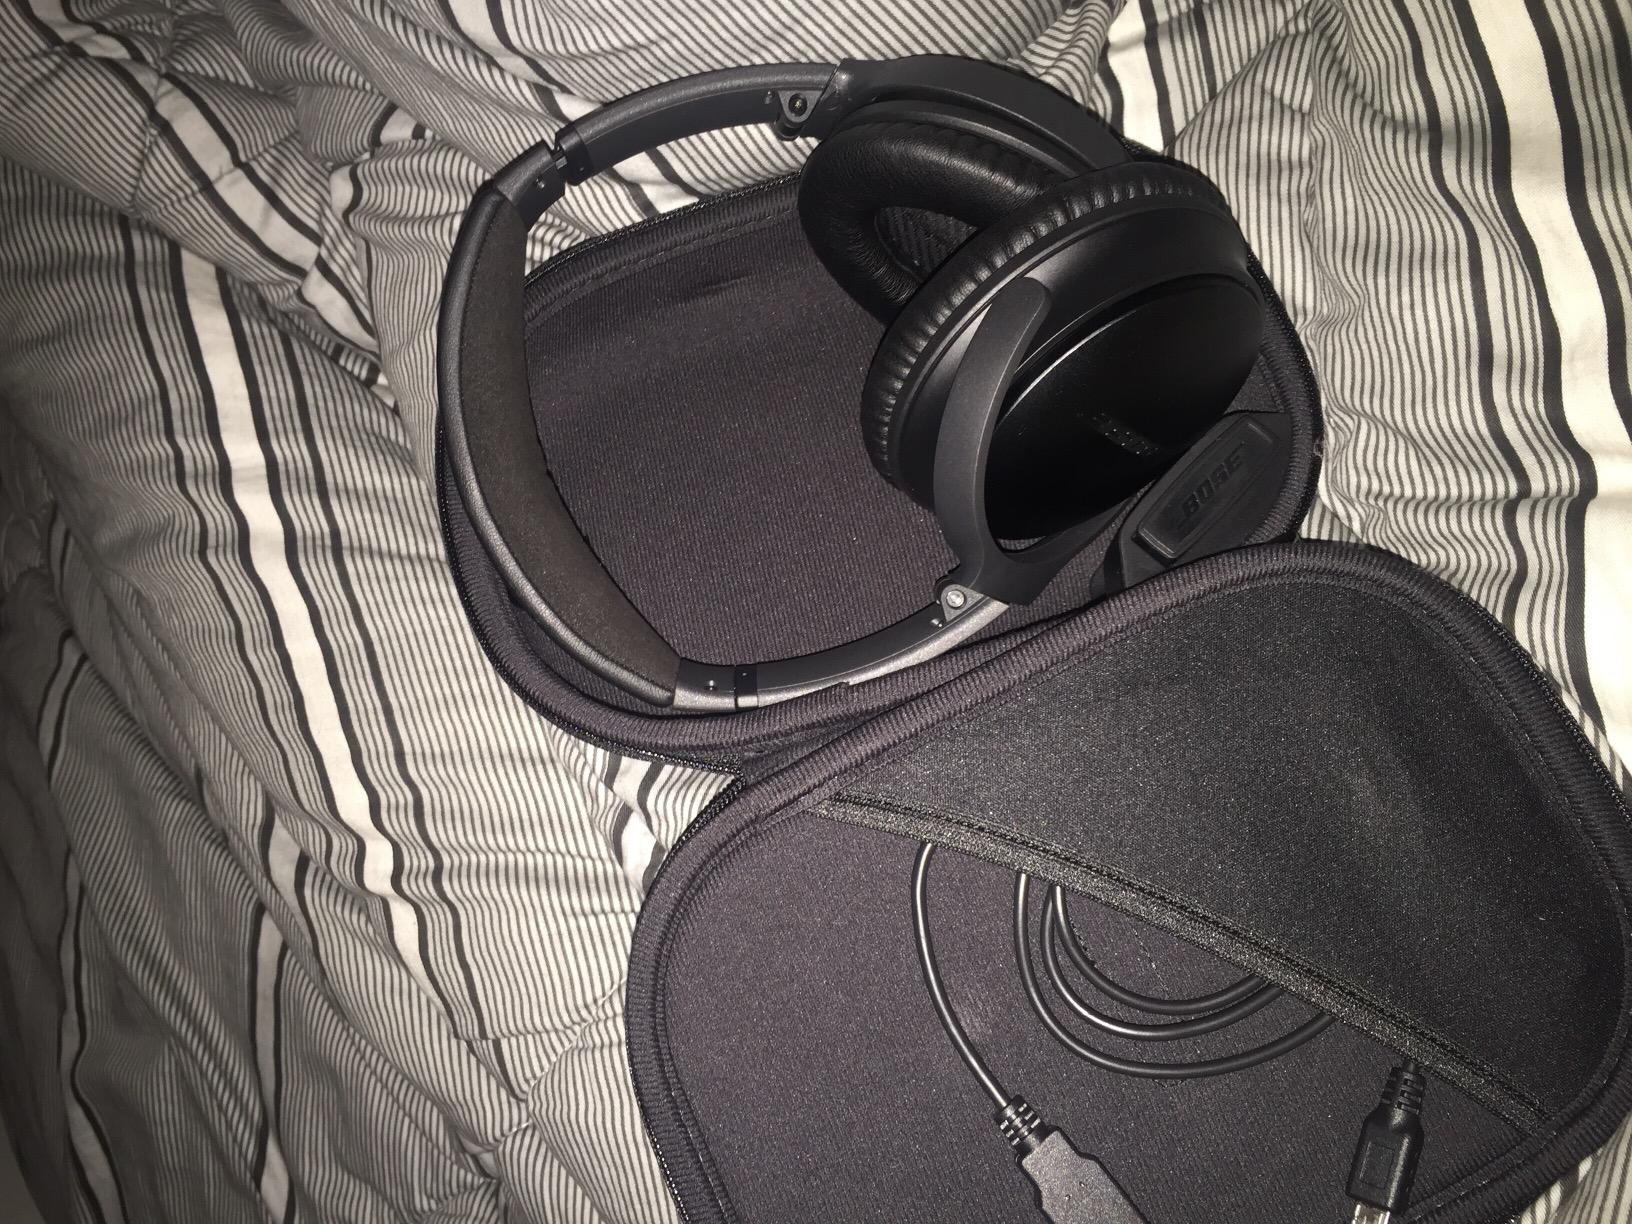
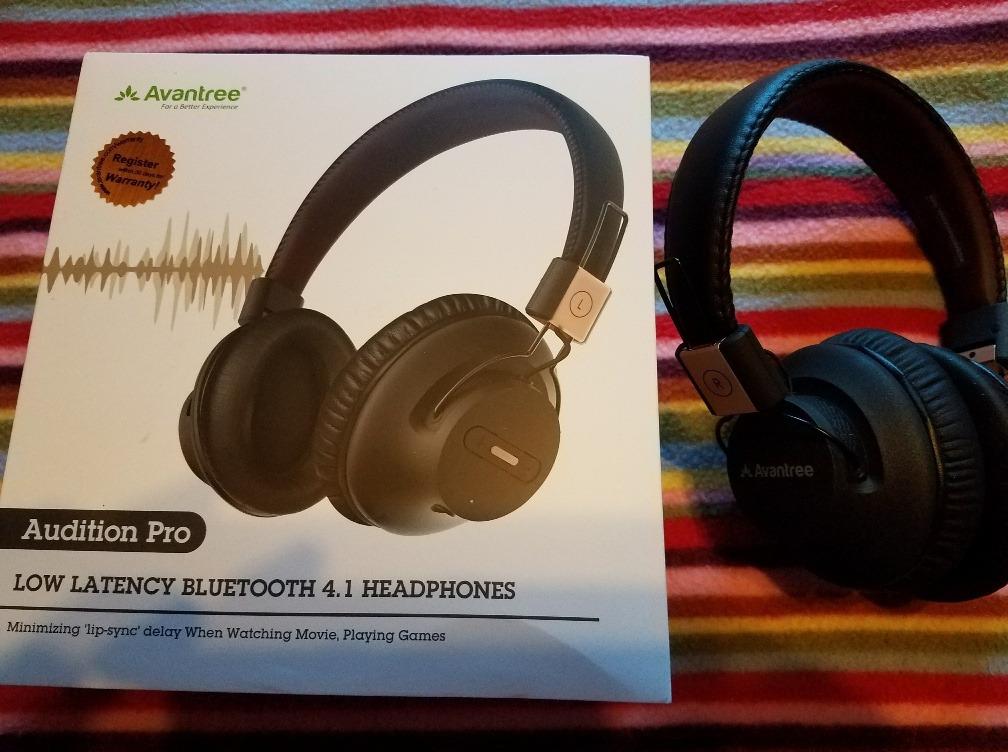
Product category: headphones
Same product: no